Maghrebi script

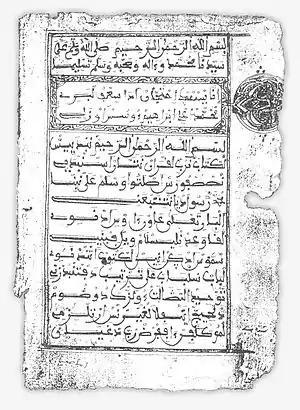
18th-century manuscript of Mohammed Awzal's "al-Ḥawḍ", containing text in Tashelhit written in Maghrebi script.

In the Emirate of Granada under the Nasrid dynasty, and particularly under Yusuf I and Muhammad V, Arabic epigraphy further developed. Kufic inscriptions developed extended vertical strokes forming ribbon-like decorative knots. Kufic script also had "an enormous influence on the decorative and graphic aspects of Christian art."